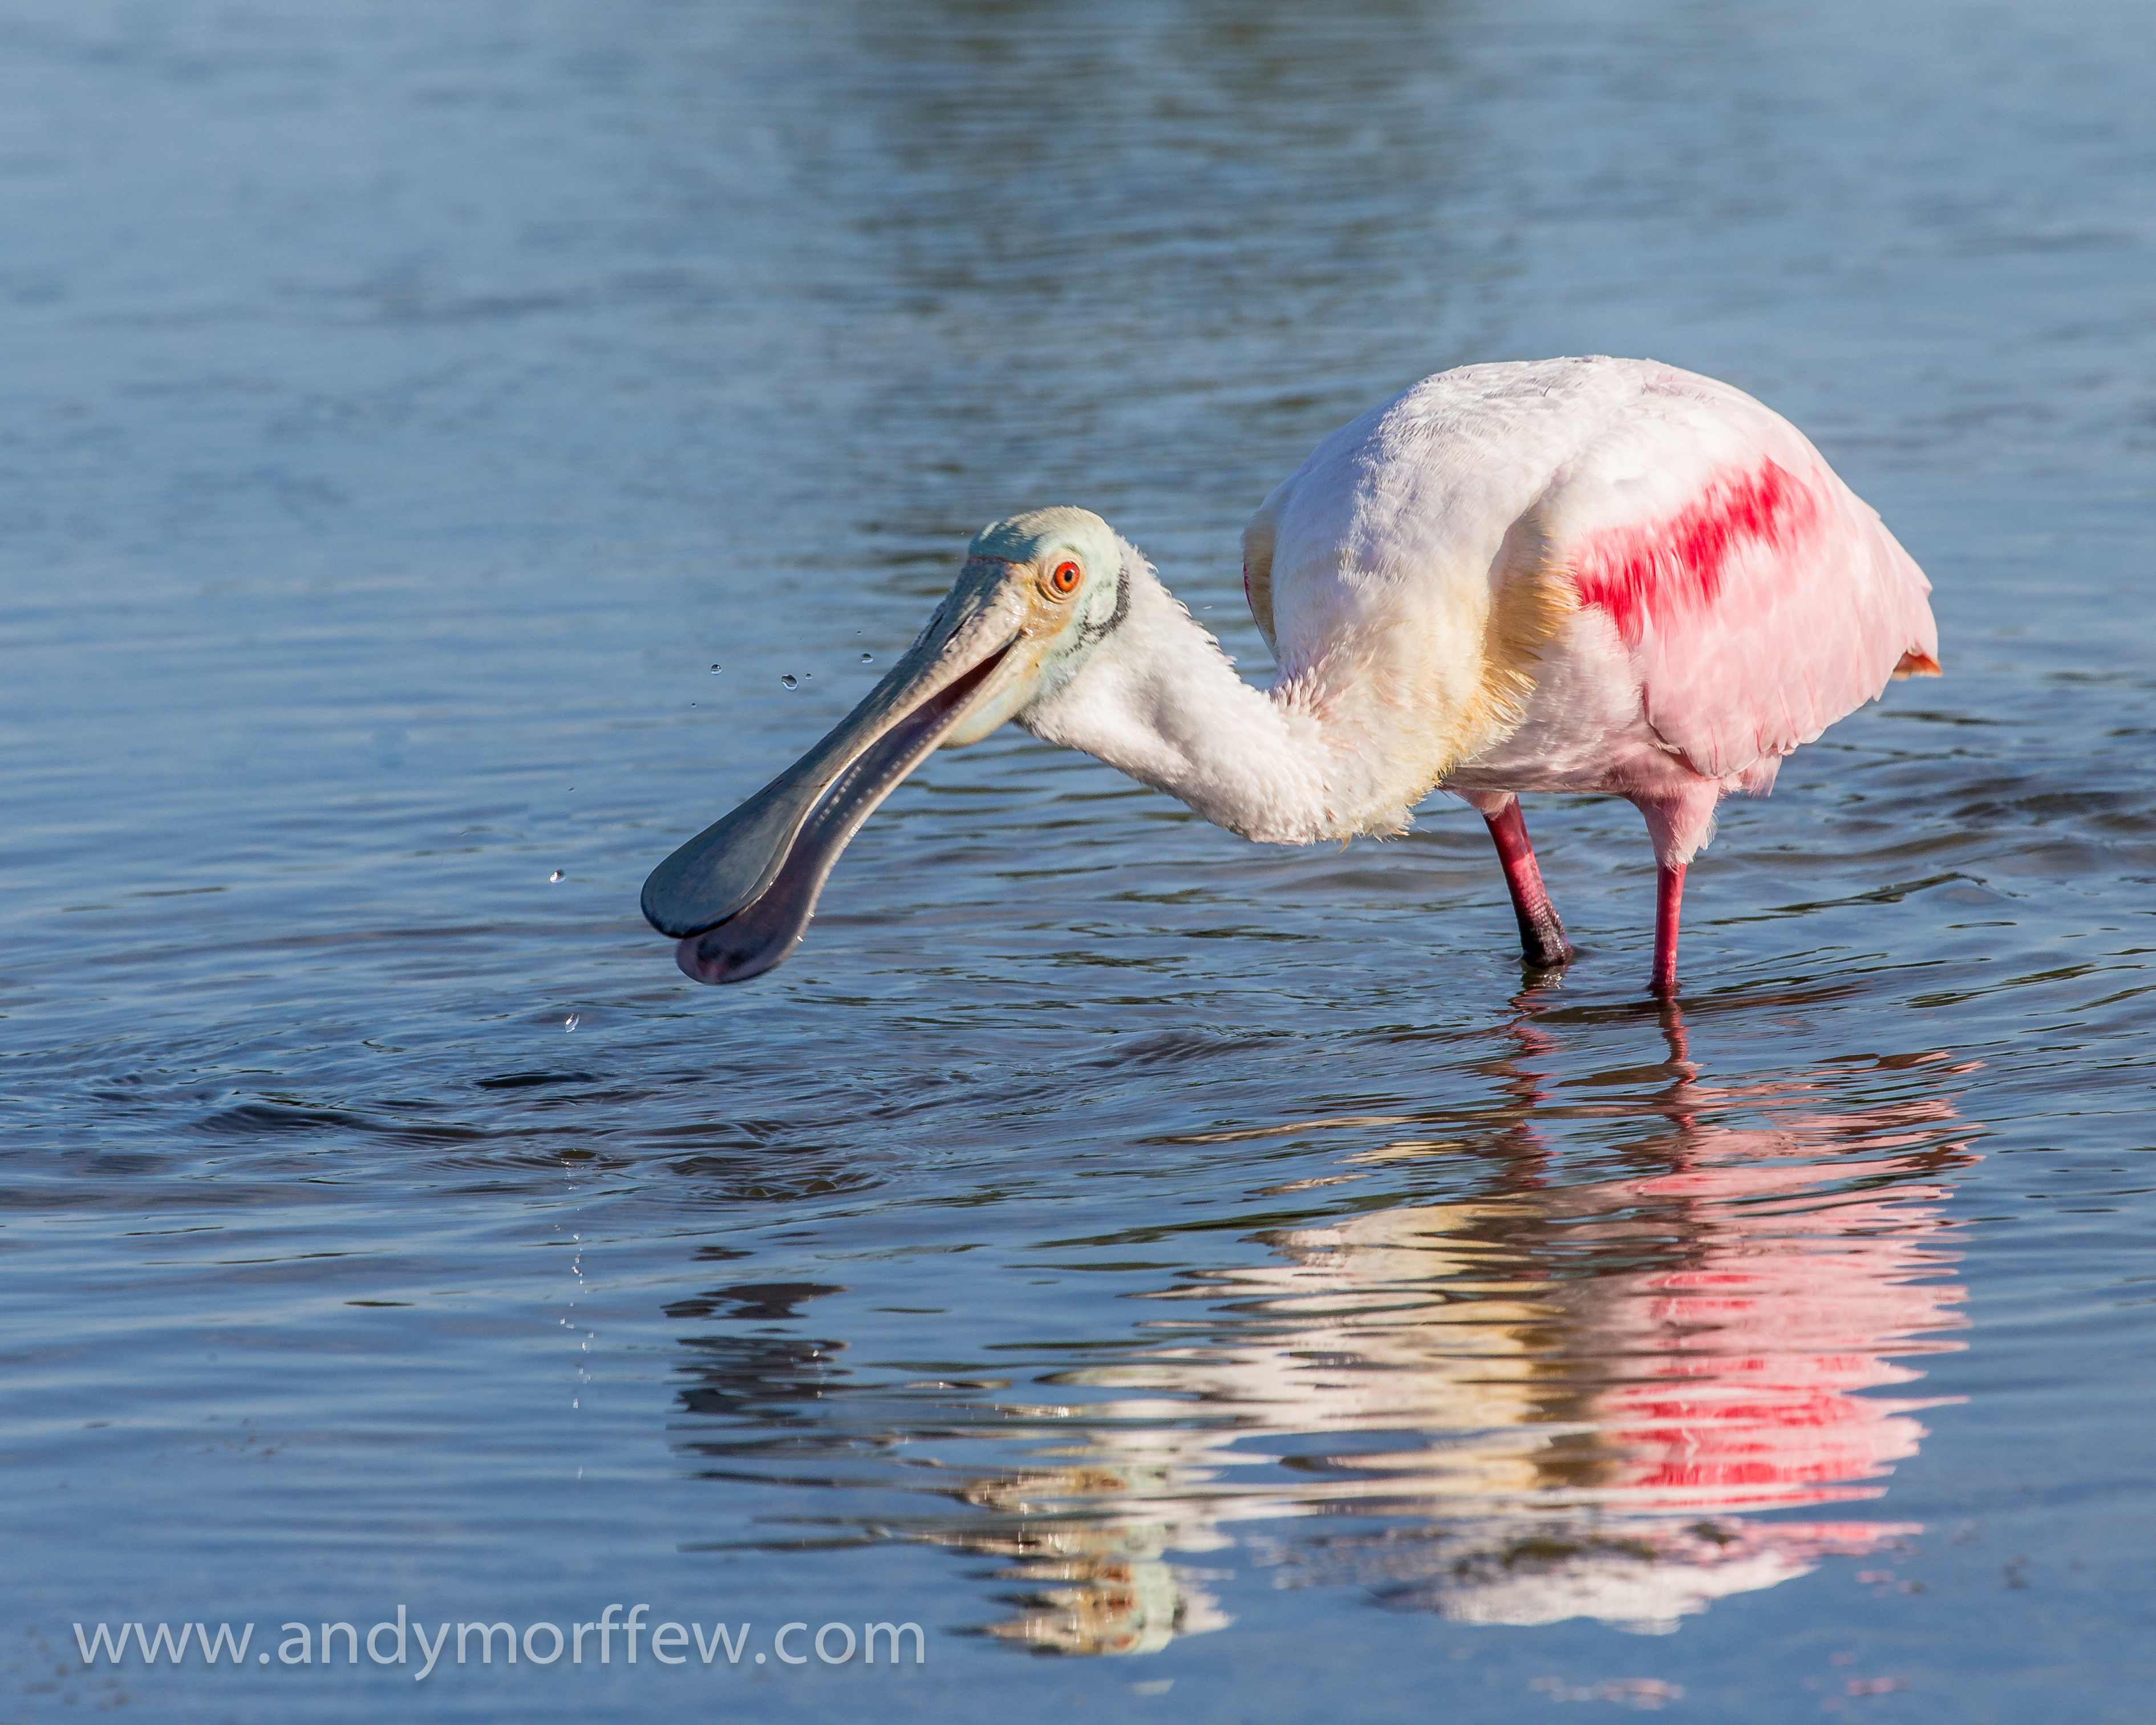
bird, wildlife, beak, fauna, flamingo, vertebrate, water bird, florida, andymorffew, morffew, naturethroughthelens, marcoisland, tigertailbeach, spoonbill, roseatespoonbill